MJ Acosta

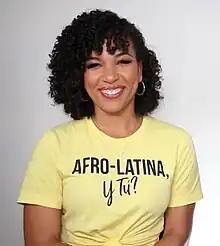
Acosta in 2019

Marjorie Acosta-Ruiz, known professionally as MJ Acosta-Ruiz, is a Dominican-American sports reporter for NFL Network who joined ESPN as anchor of the Los Angeles edition of Sportscenter in 2024.